2009 Tour de France, Stage 1 to Stage 11

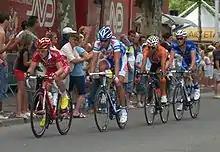
Stage 3: Samuel Dumoulin, Koen de Kort, Rubén Pérez and Maxime Bouet in Arles

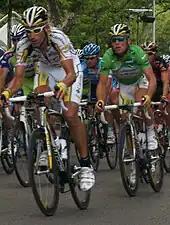
George Hincapie and Mark Cavendish in the green jersey

6 July 2009 — Marseille to La Grande-Motte, 196 km